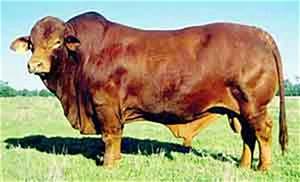
Label: mucca